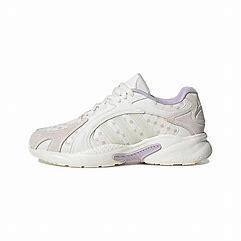
Brand: adidas
Model: neo Adidas NEO Crazychaos Shadow